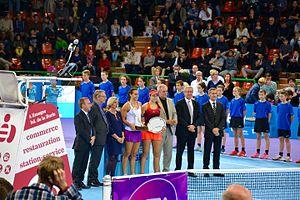
Remise des prix de l'épreuve de simple du tournoi de tennis de Limoges 2015.
Le tournoi de tennis de Limoges est un tournoi de tennis professionnel féminin. L'édition 2015, classée en catégorie WTA 125, se dispute du 9 au 15 novembre 2015.